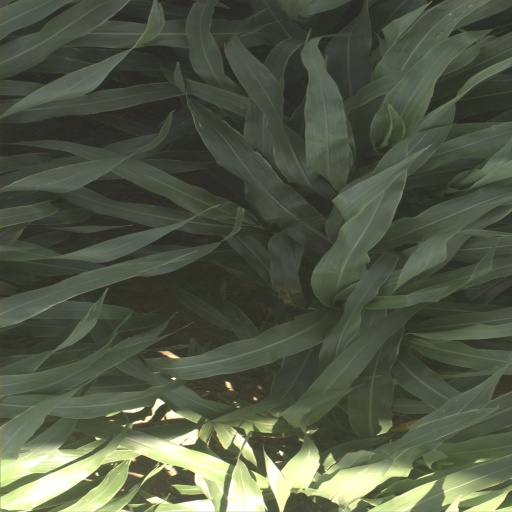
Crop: sorghum